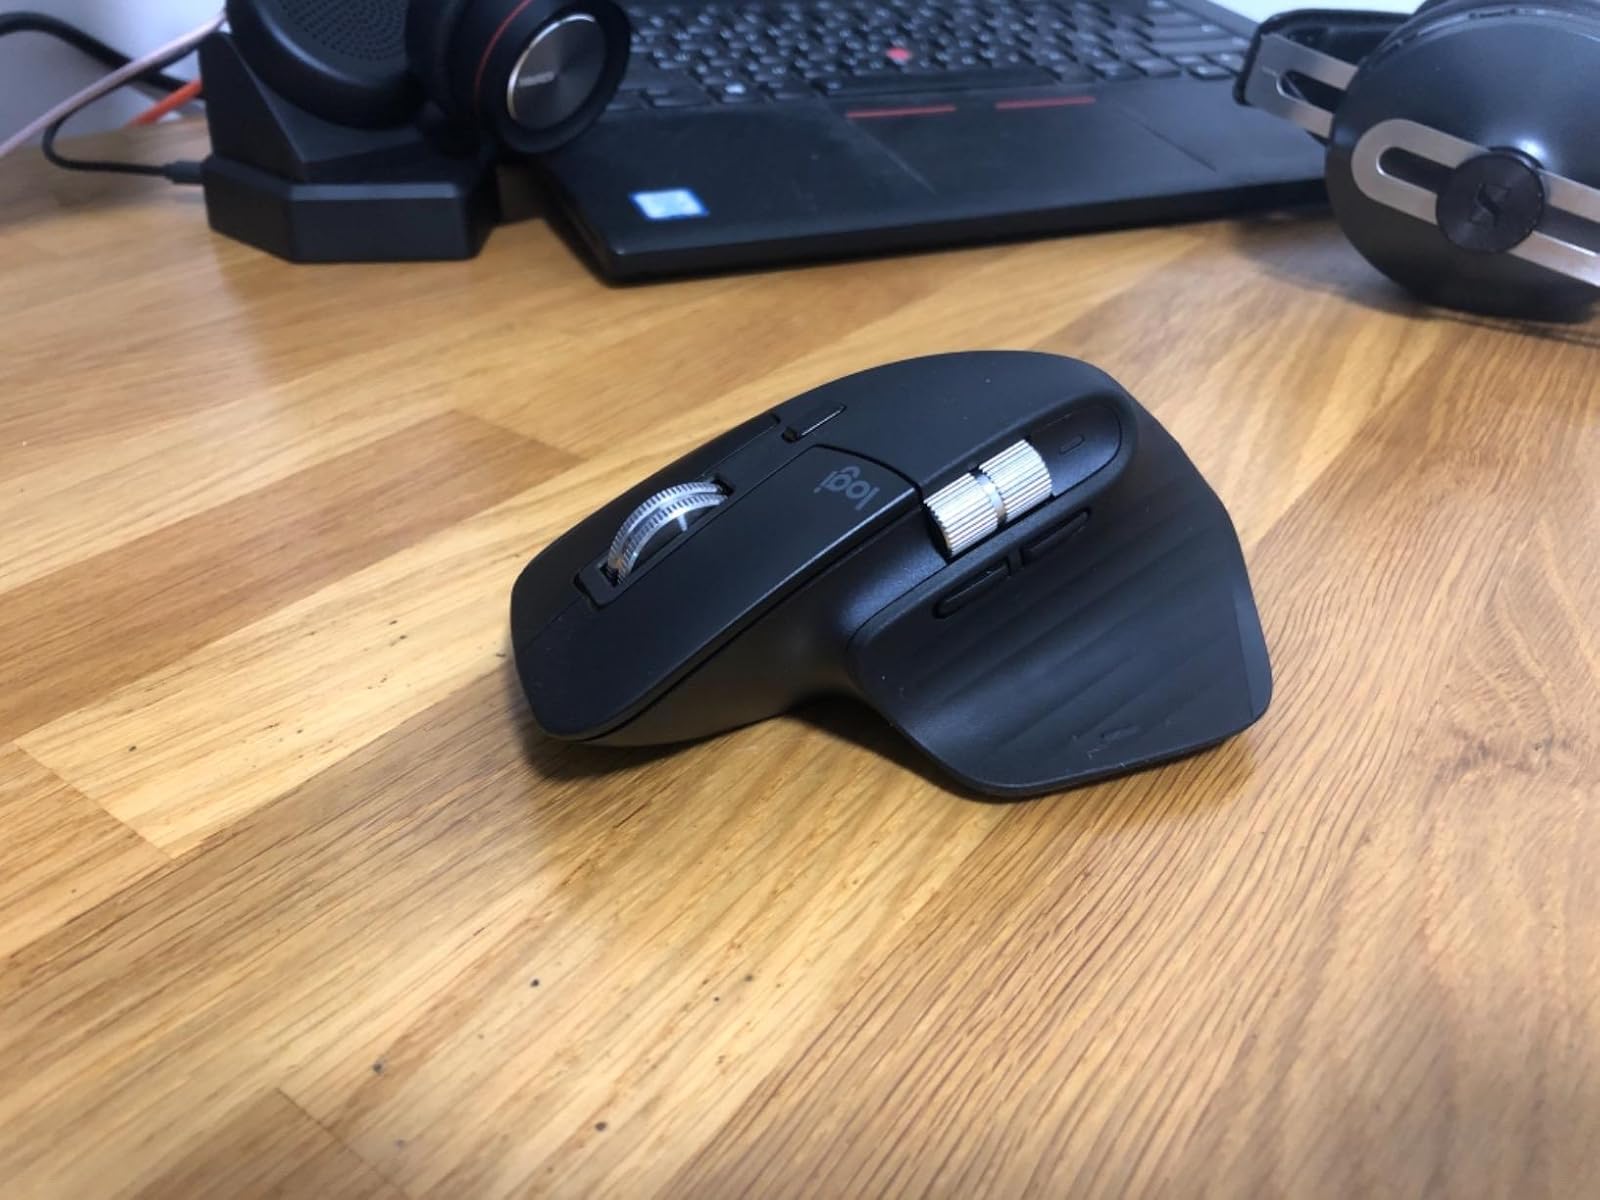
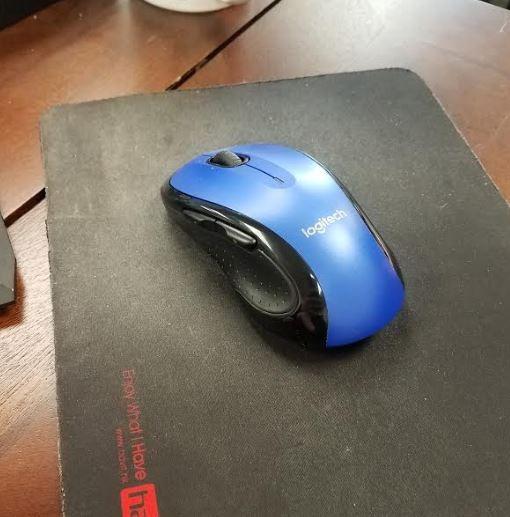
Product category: mouse
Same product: no